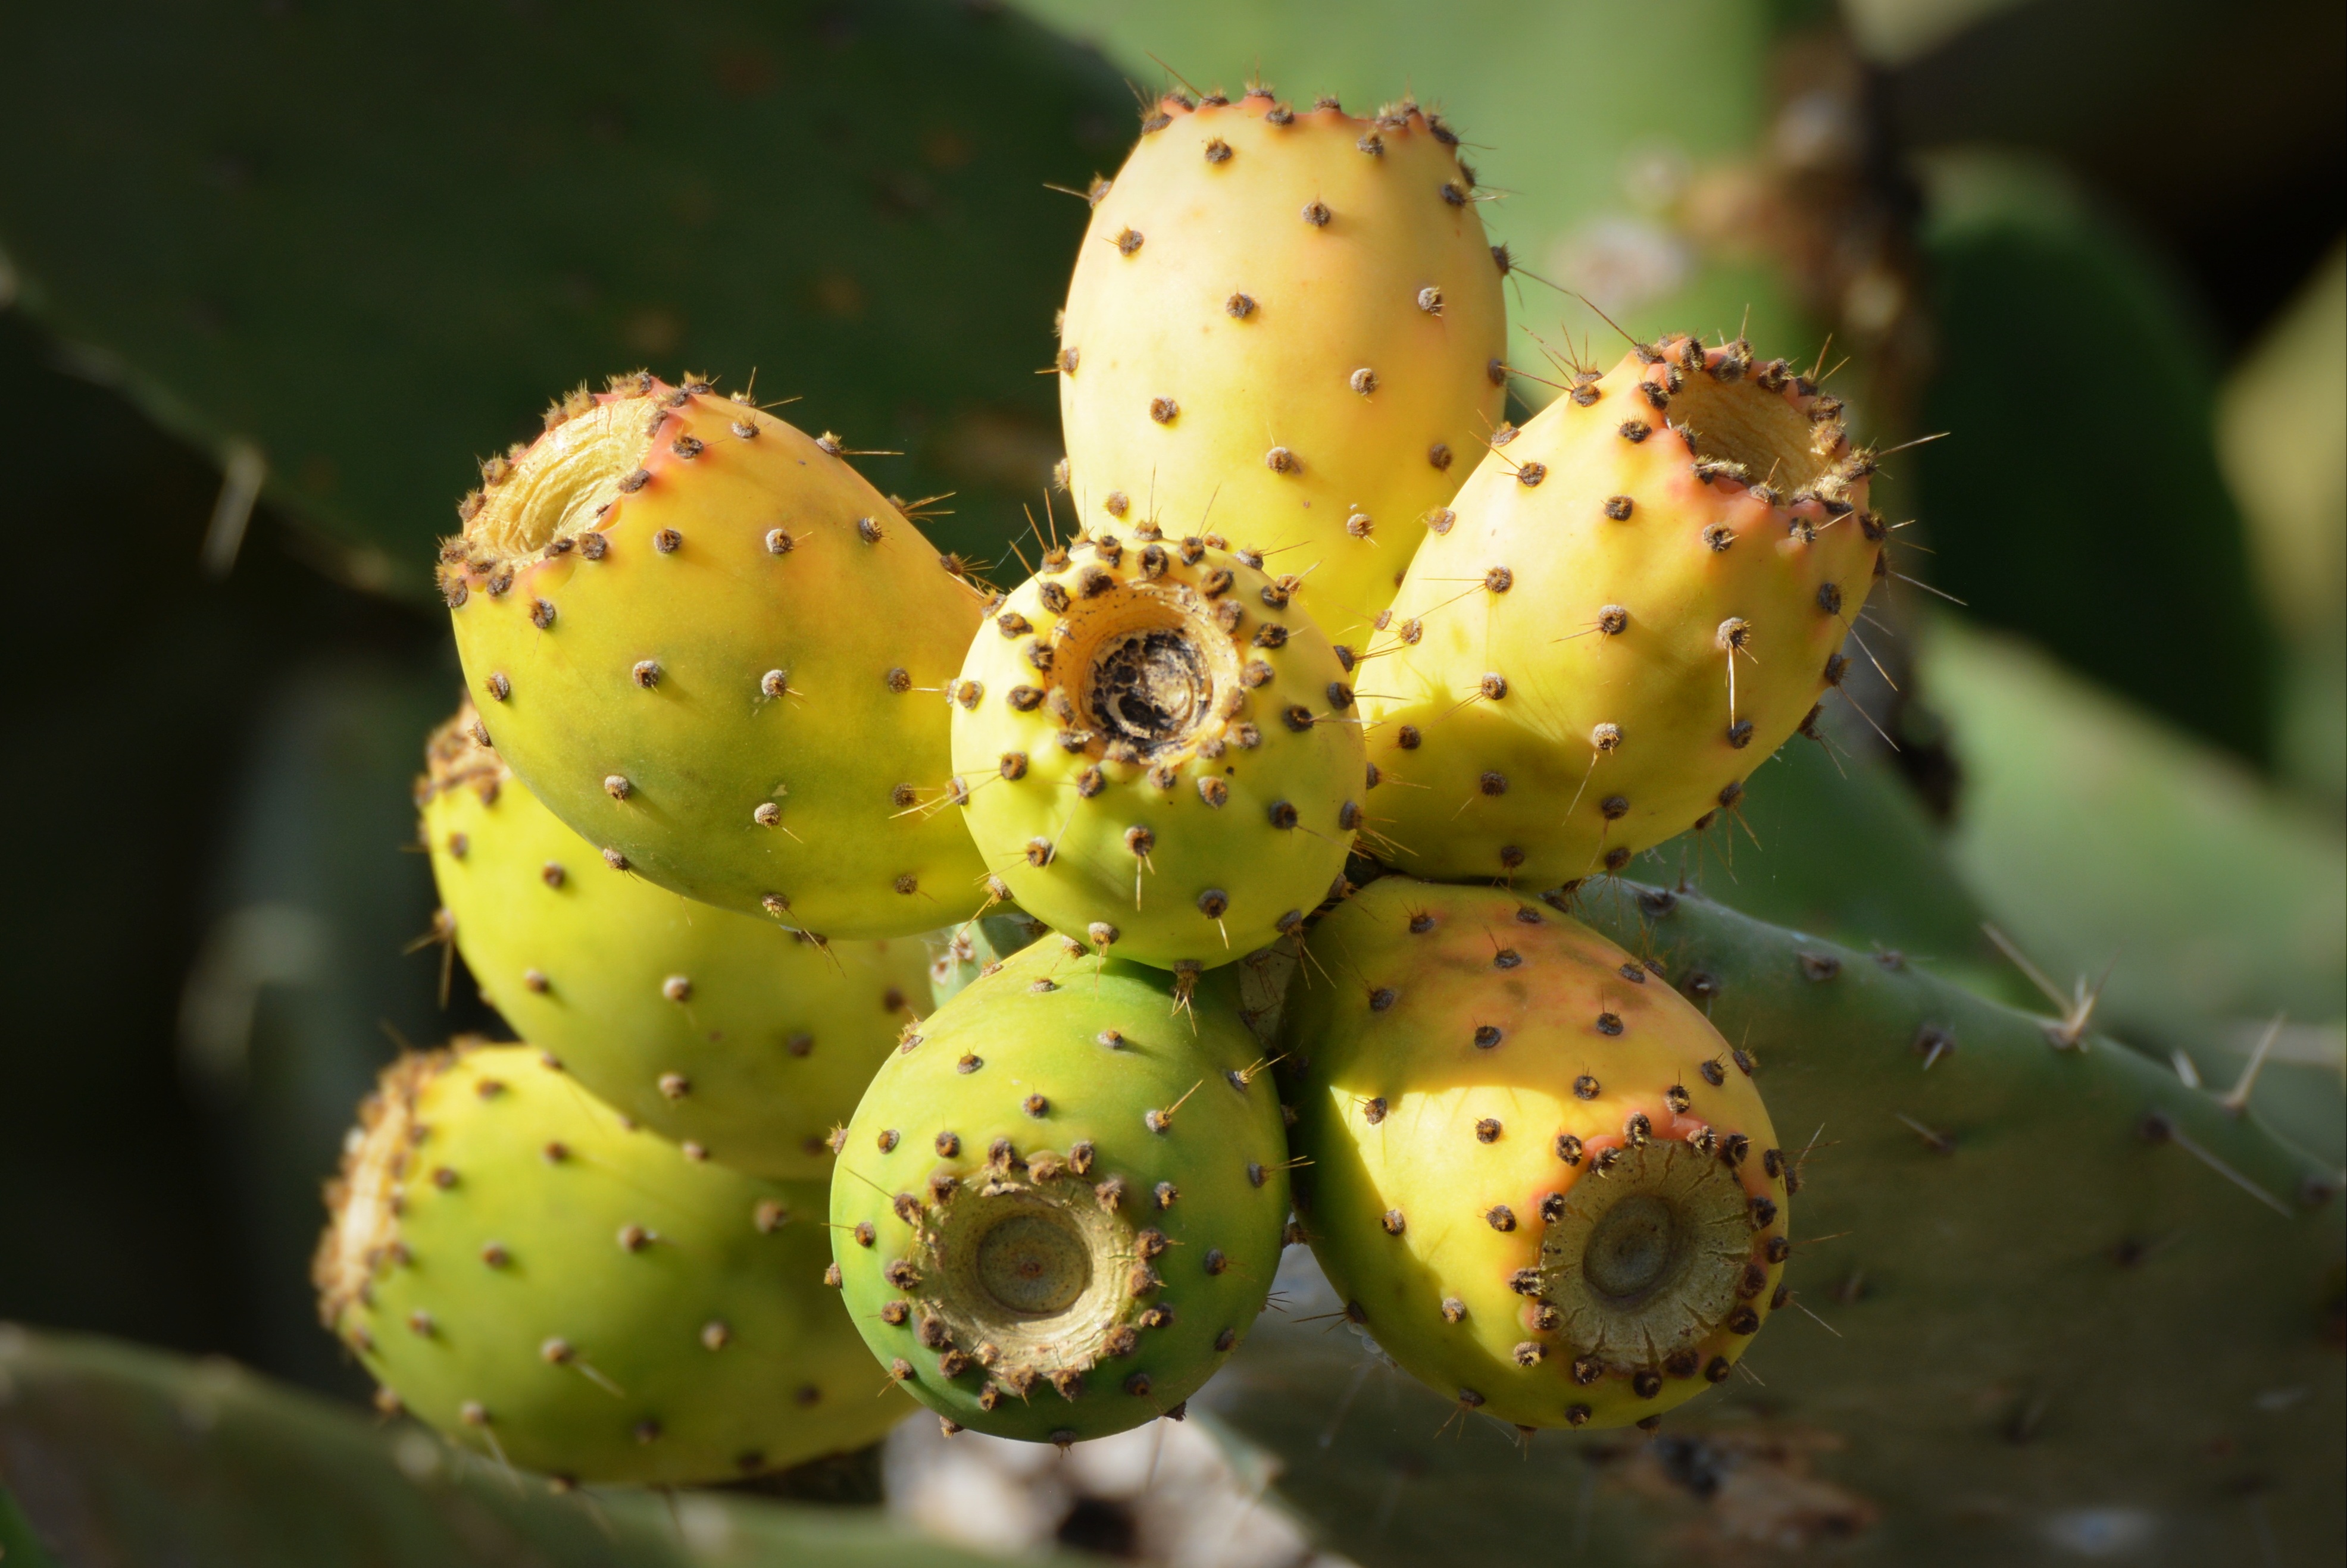
nature, cactus, plant, fruit, flower, food, produce, evergreen, botany, flora, shrub, macro photography, flowering plant, prickly pear, cactus figs, land plant, thorns spines and prickles, nopal, barbary fig, eastern prickly pear